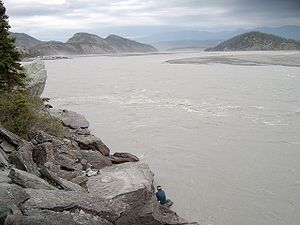
Copper River
Laksefisker ved bifloden Chitina, i Wrangellbjergene.
Copper River er en flod i den sydlige centrale del af Alaska, med udspring og løb gennem Wrangell Mountains øst for Anchorage. Under navnet Copper River eller Athna er den omkring 475 km lang. Den løber ud i Alaskagolfen, og har et afvandingsområde på 62.000 km². Øverst i floden ligger Wrangell-St. Elias National Park, mens den midtvejs når Mentastabjergene som ligger nordøst for det midterste flodløb. Bifloden Chitina løber gennem nationalparken og munder ud i Copper River ved byen Chitina. Copper River har 13 bifloder, og ved deltaet er den ca. 1,6 km bred. Hele flodsystemet er rigt på laks.